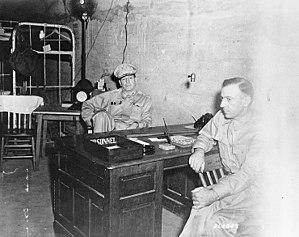
Douglas MacArthur, né le 26 janvier 1880 à Little Rock en Arkansas et mort le 5 avril 1964 à Washington, DC, est un général américain et field marshal philippin. Il fut le chef d'état-major de l'armée américaine durant les années 1930 et joua un rôle prépondérant sur le théâtre Pacifique de la Seconde Guerre mondiale. Il reçut la Medal of Honor pour son service durant la campagne des Philippines. Il fait partie des cinq personnes ayant atteint le grade de général de l'Armée dans l'armée américaine et le seul à avoir été field marshall de l'armée des Philippines.